Sarah Mirk

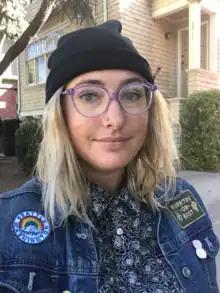
Mirk in 2019

Sarah Shay Mirk (she/they) is an author, zinester, and journalist based in Portland, Oregon, in the United States.